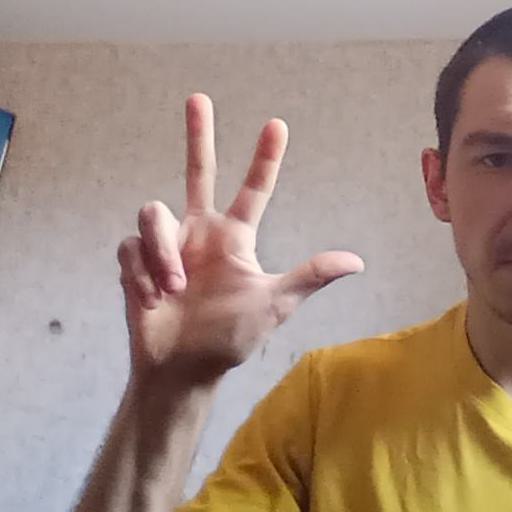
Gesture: three2